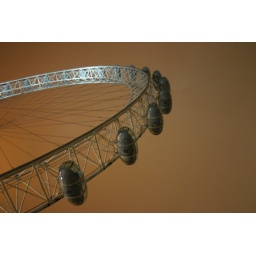
the copper sky is caused by very low cloud reflecting sodium street lights